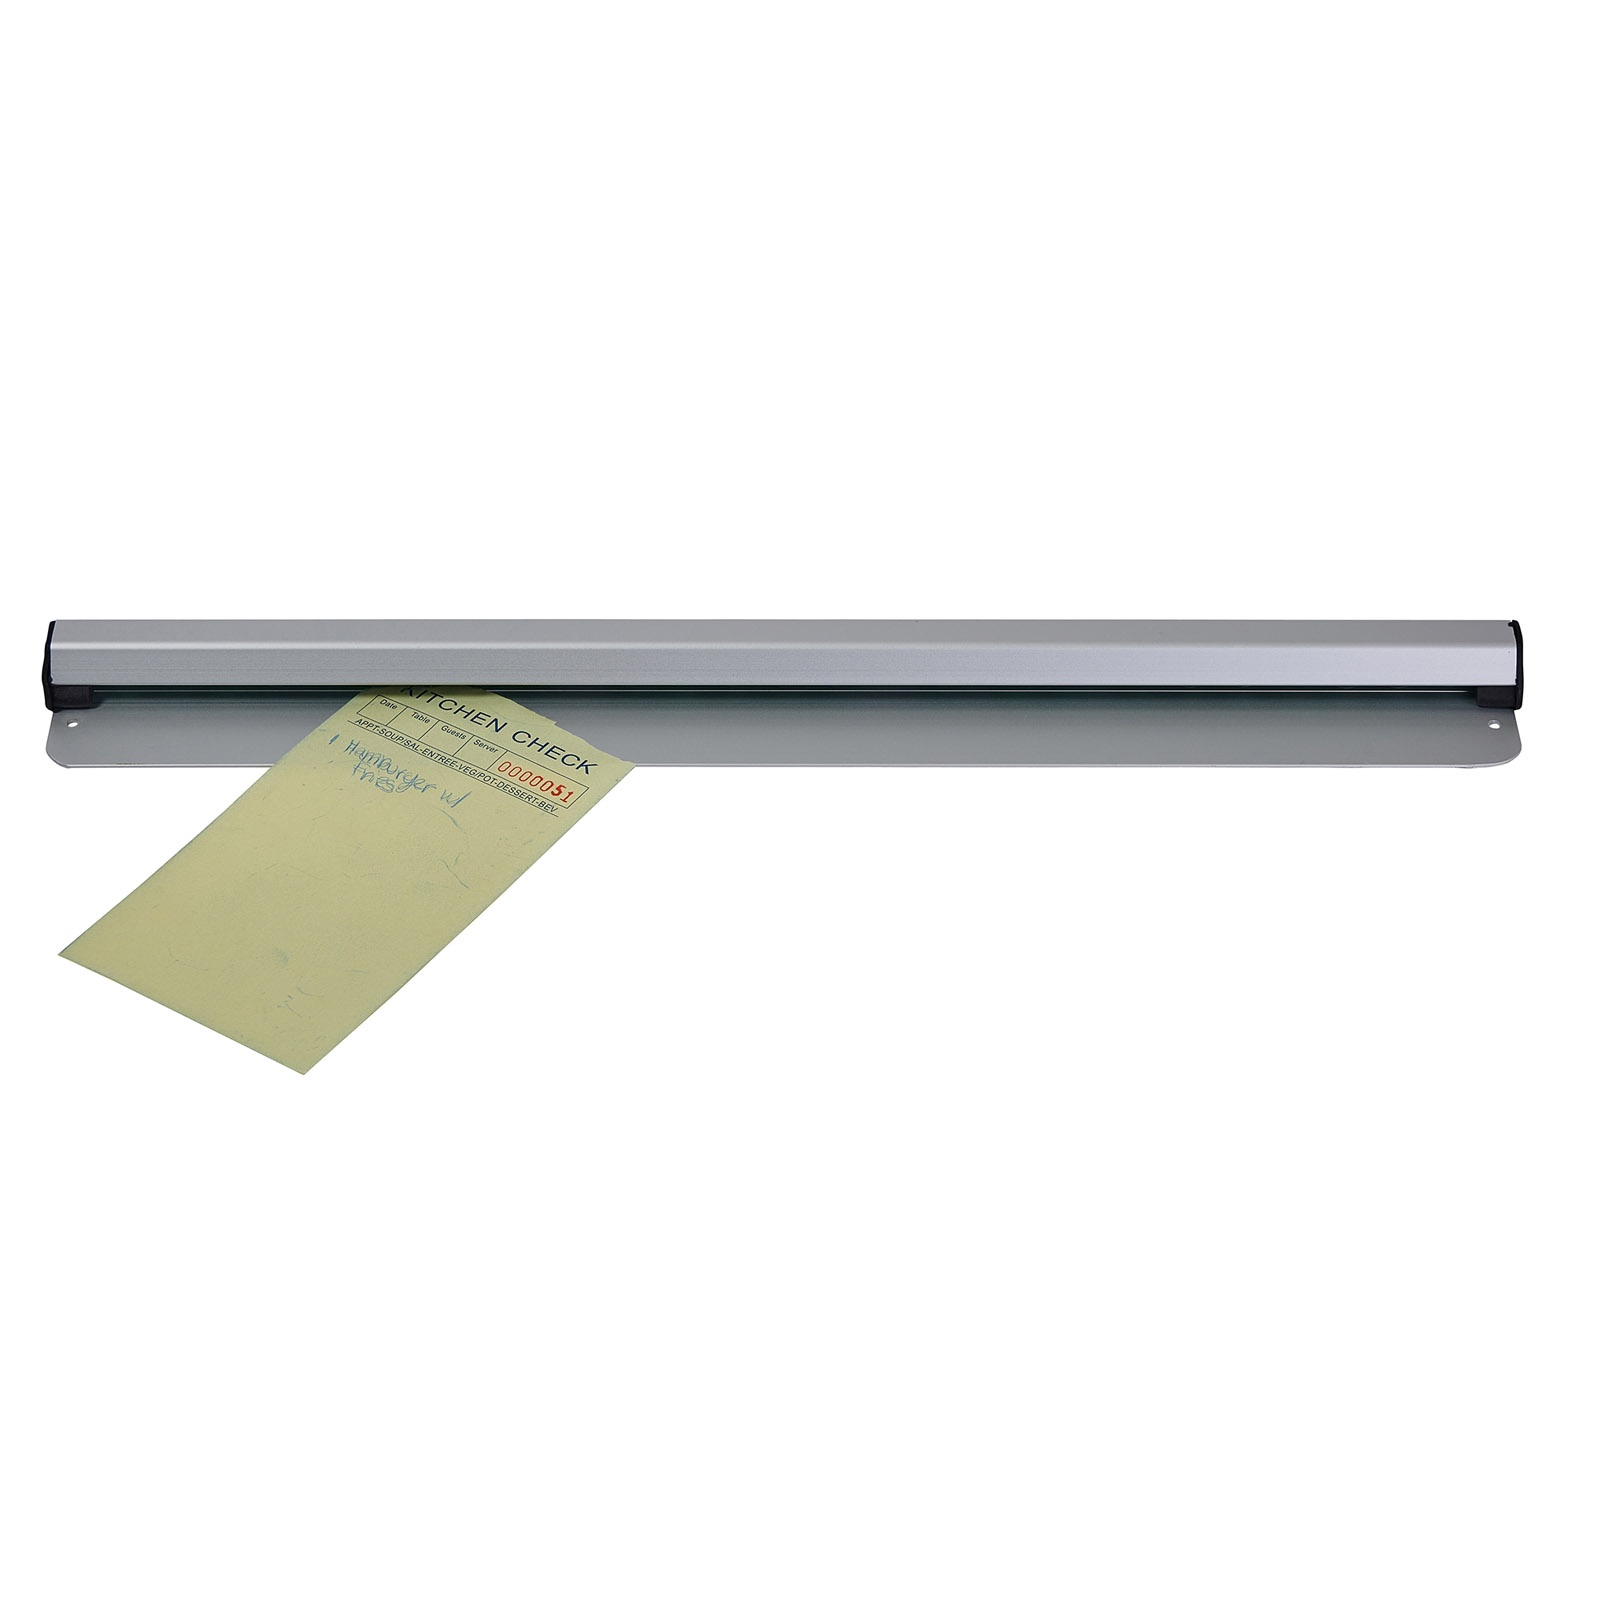
Winco, ODR-18N, Check Minder Ticket Holder / Rail
Experience the perfect blend of form and function with the Winco Order RackCheck Minder. Designed specifically for the fast-paced environment of a restaurant, this versatile order rack is an essential tool for maintaining organization and efficiency in your kitchen. Crafted from durable aluminum, the Order RackCheck Minder is built to withstand the rigors of daily use while maintaining a sleek and professional appearance. Its robust construction ensures longevity, making it a reliable addition to your kitchen setup. Whether you choose to mount it on the wall or place it on the counter, this order rack adapts seamlessly to your space, providing flexibility and convenience. The Winco Order RackCheck Minder, model ODR-18N, is designed to keep your orders in clear view, reducing the risk of errors and streamlining the workflow. Its intuitive design allows for easy access and quick updates, ensuring that your kitchen staff can stay on top of orders with minimal effort. This practical tool not only enhances productivity but also contributes to a more organized and efficient kitchen environment. Incorporating the Winco Order RackCheck Minder into your restaurant's operations will help you maintain a high standard of service, ensuring that every order is handled with precision and care. Elevate your kitchen's functionality and keep your team on track with this indispensable order management solution.
Brand: Winco
Category: Business & Industrial > Food Service > Check Presenters